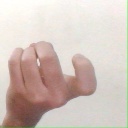
अक्षर: ज